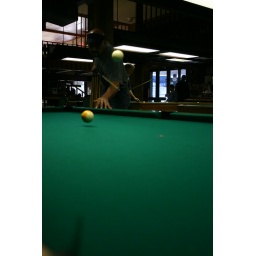
The cue ball in air and the shadow on the table by the 9 ball.